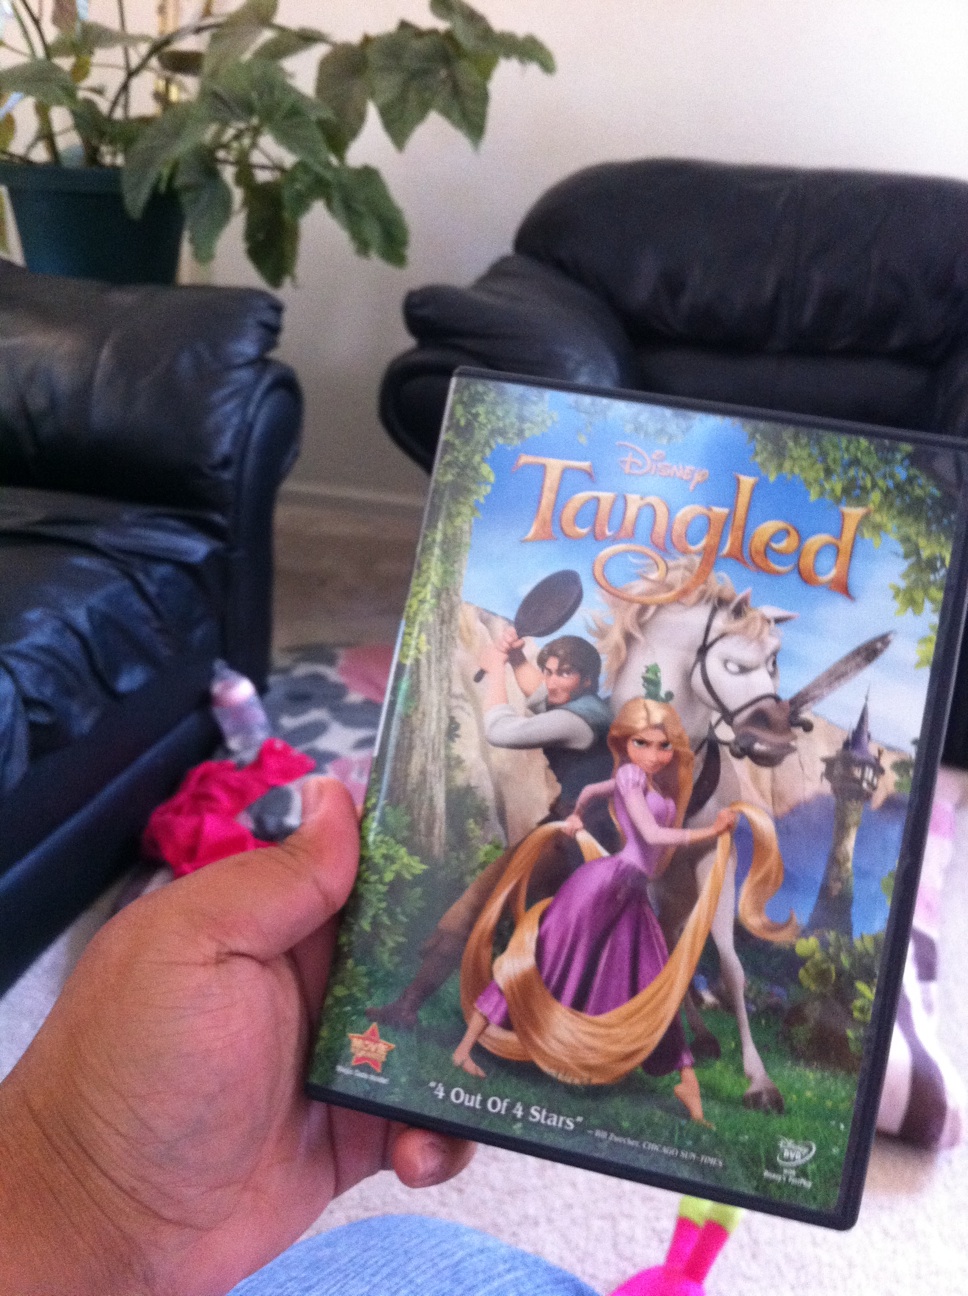Question: What's this DVD?
Answer: tangled